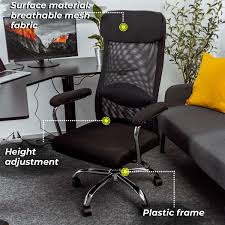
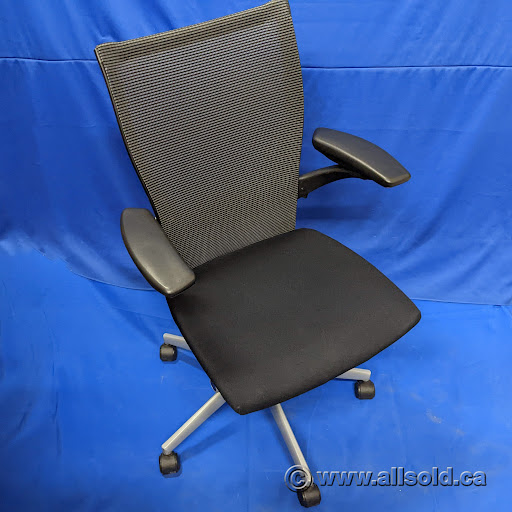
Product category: items_chair
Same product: no